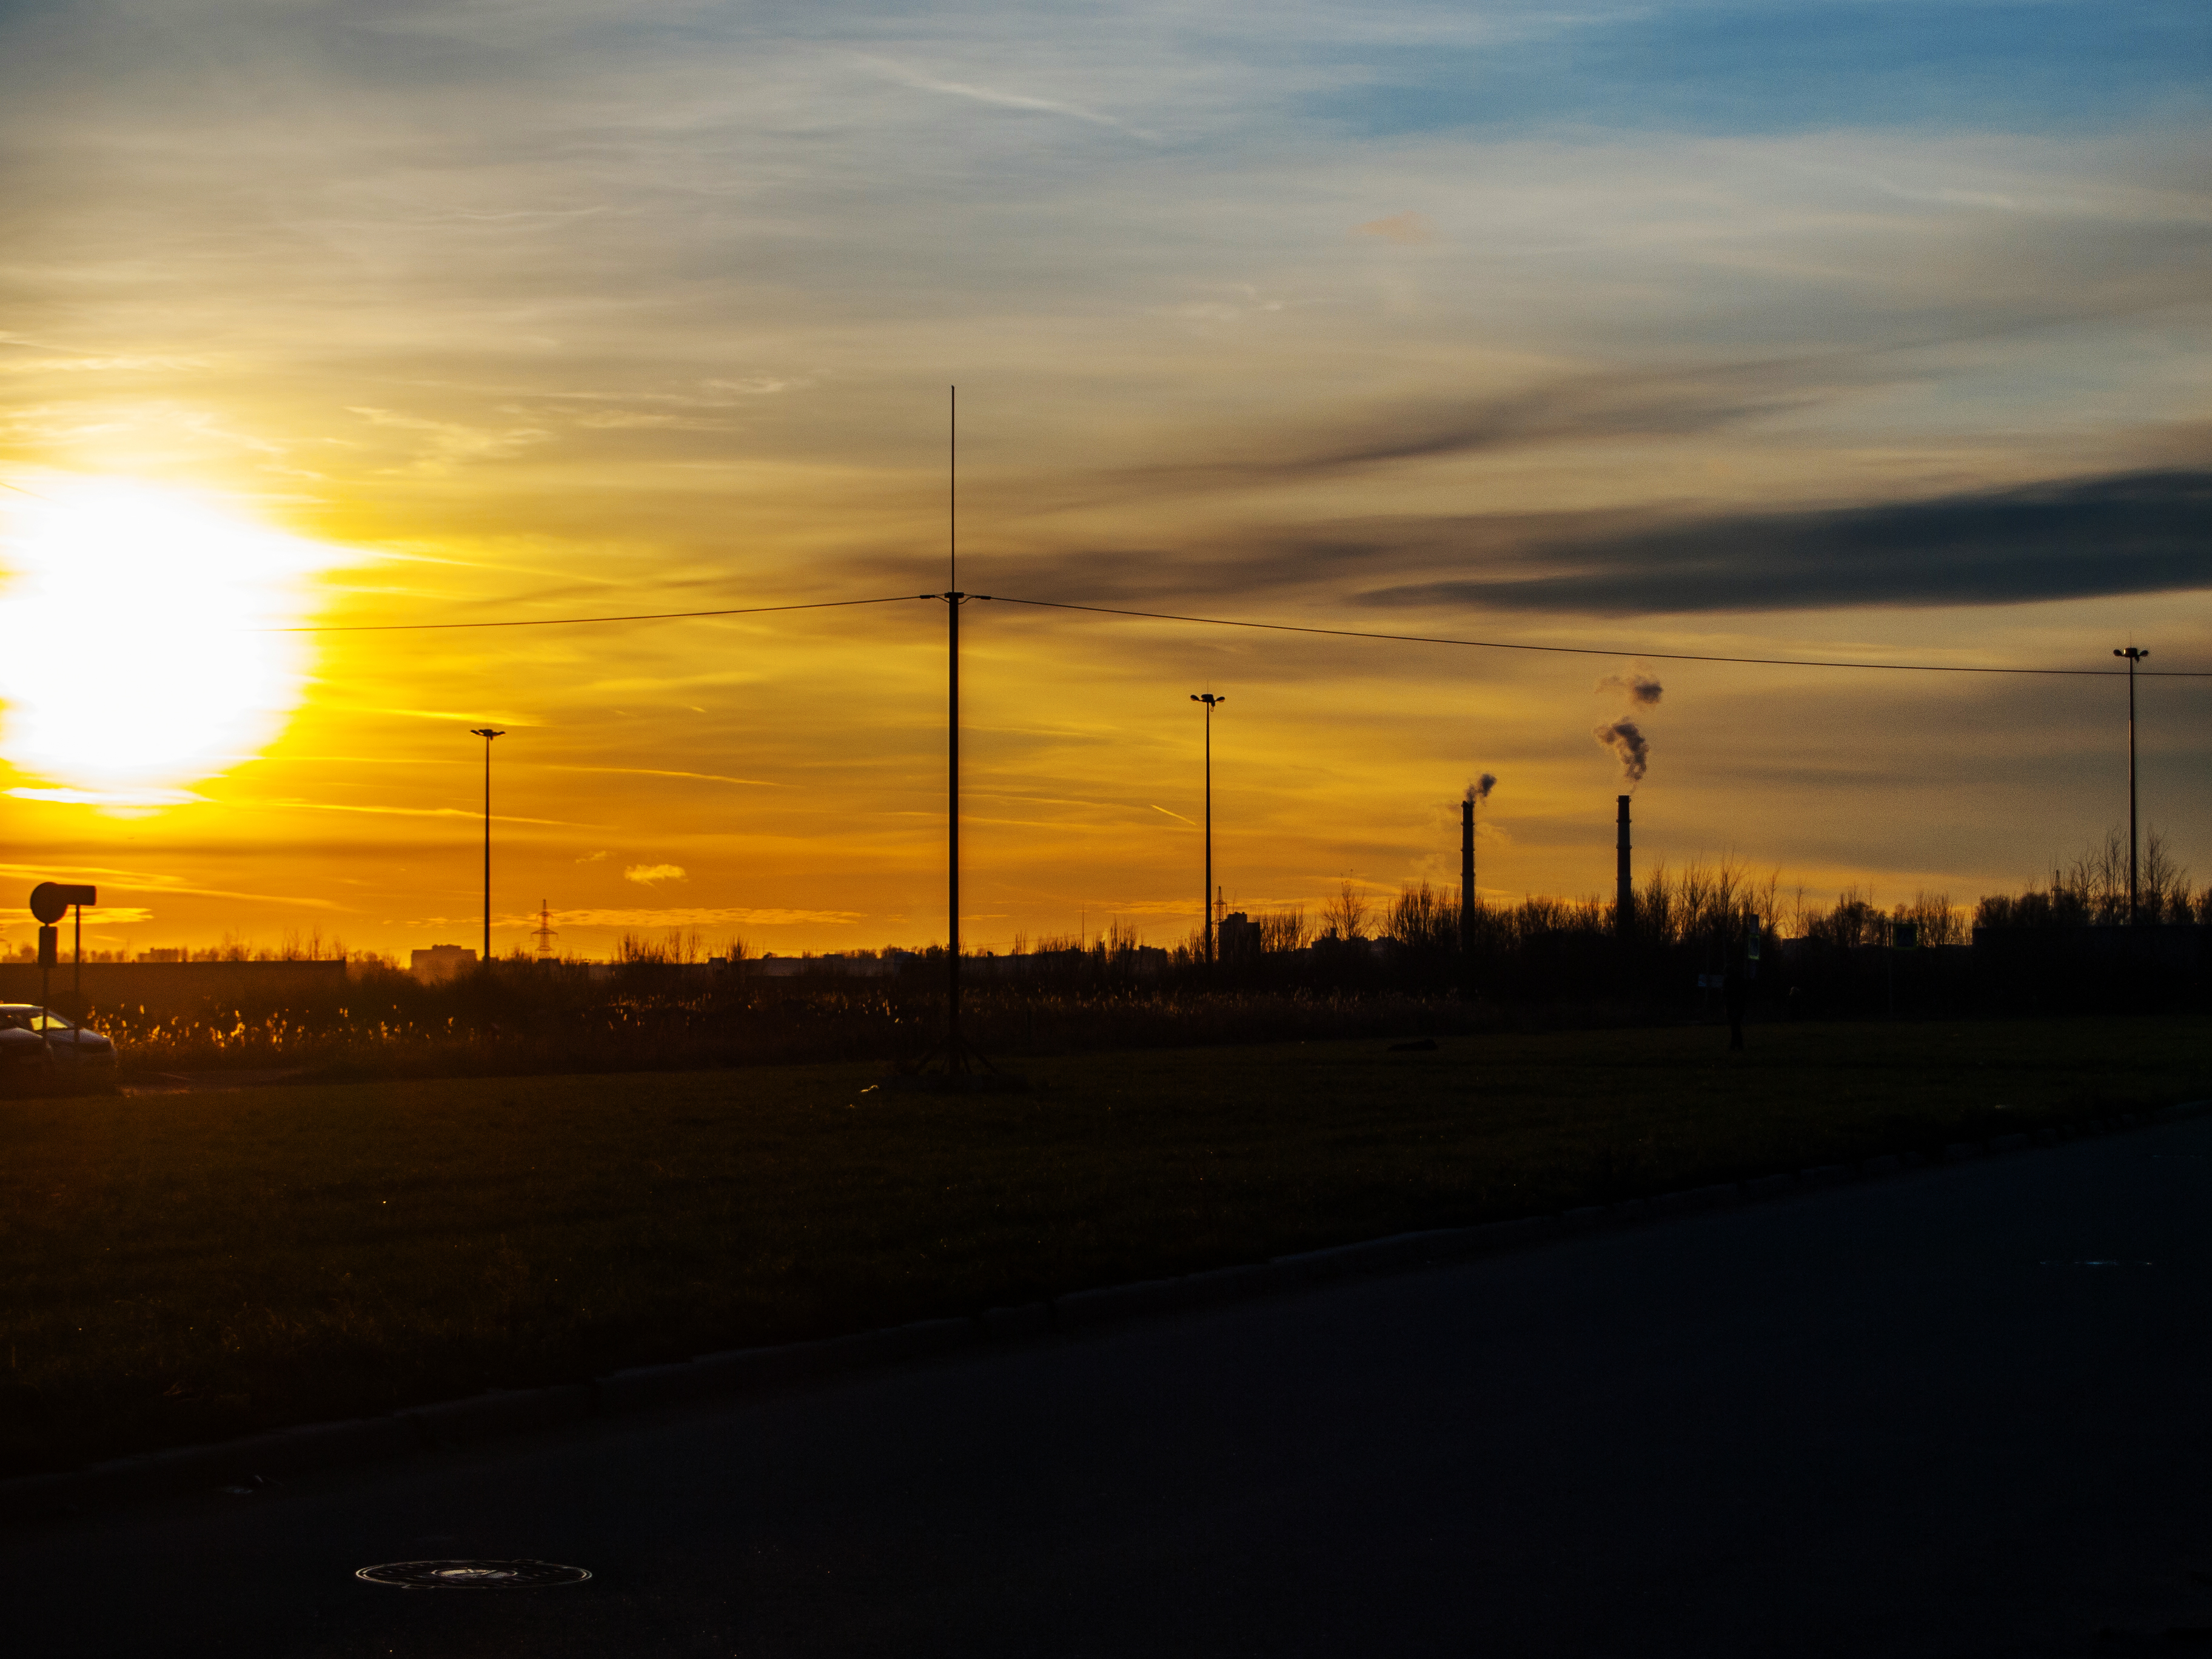
images, cloud, sky, atmosphere, light, afterglow, sunlight, overhead power line, dusk, road surface, electricity, sunrise, atmospheric phenomenon, sunset, natural landscape, asphalt, horizon, red sky at morning, plain, gas, landscape, cumulus, tree, public utility, road, city, dawn, field, meteorological phenomenon, evening, ocean, electrical supply, highway, freeway, grassland, prairie, astronomical object, soil, road trip, winter, transmission tower, sea, wire, night